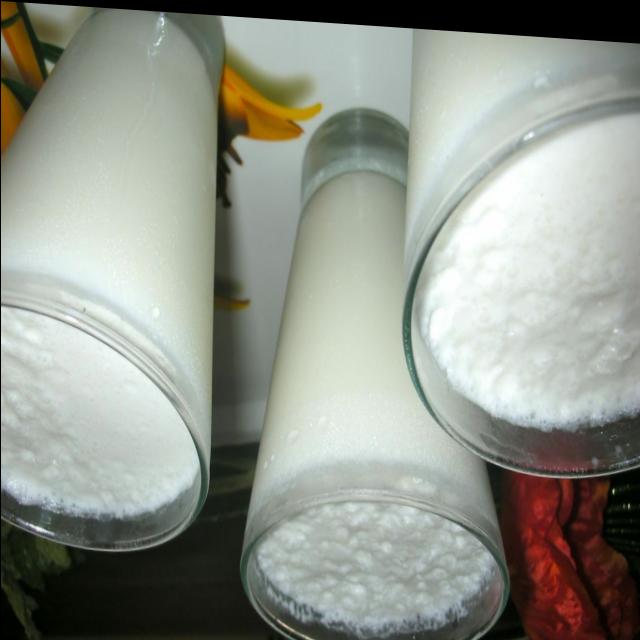
Dish: lassi